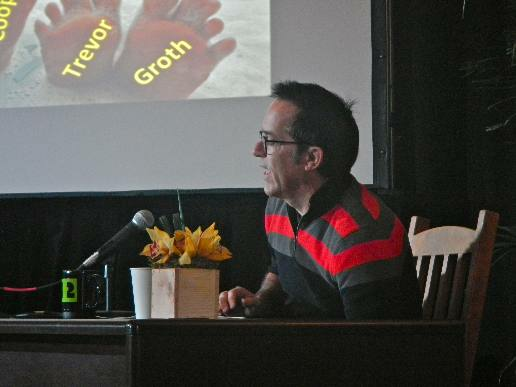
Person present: Yes